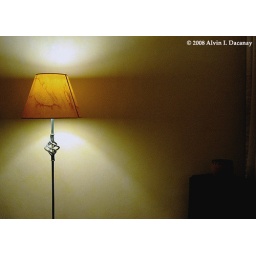
A shot of a standing lamp in the dining area of a good friend's condo unit, taken on October 2008.